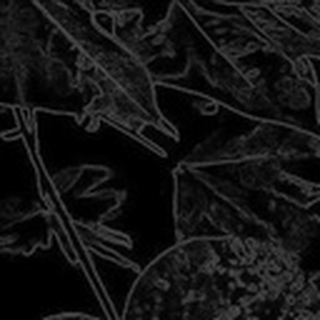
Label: healthy_cotton